A Childhood

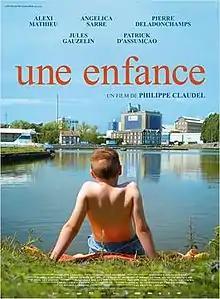
Film poster

A Childhood is a 2015 French drama film written and directed by Philippe Claudel.